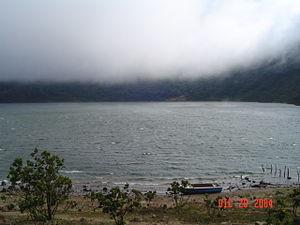
L'environnement au Guatemala est l'environnement du pays Guatemala. Pays d'Amérique Centrale, c'est un des 14 pays abritant les grandes forêts tropicales. Le reste de son territoire est composé de montagnes et hauts-plateaux, de sols volcaniques, et de plaines côtières à l'est et à l'ouest.
Le Guatemala, ou Guatémala, en forme longue la république de Guatemala, en espagnol : República de Guatemala, est un pays d'Amérique centrale entouré par le Mexique, le Belize, la mer des Caraïbes, le Honduras, le Salvador et l'océan Pacifique. Il fait partie de l'Amérique latine. Son nom vient du nahuatl Cuauhtēmallān, qui peut se traduire par « lieu rempli d'arbres» et signifie peut-être « pays des Quichés ».